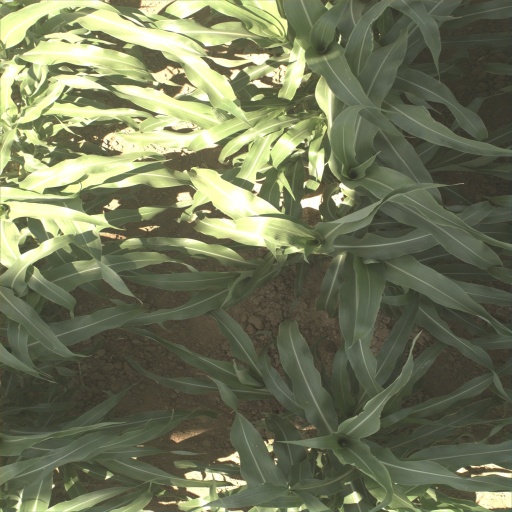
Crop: sorghum